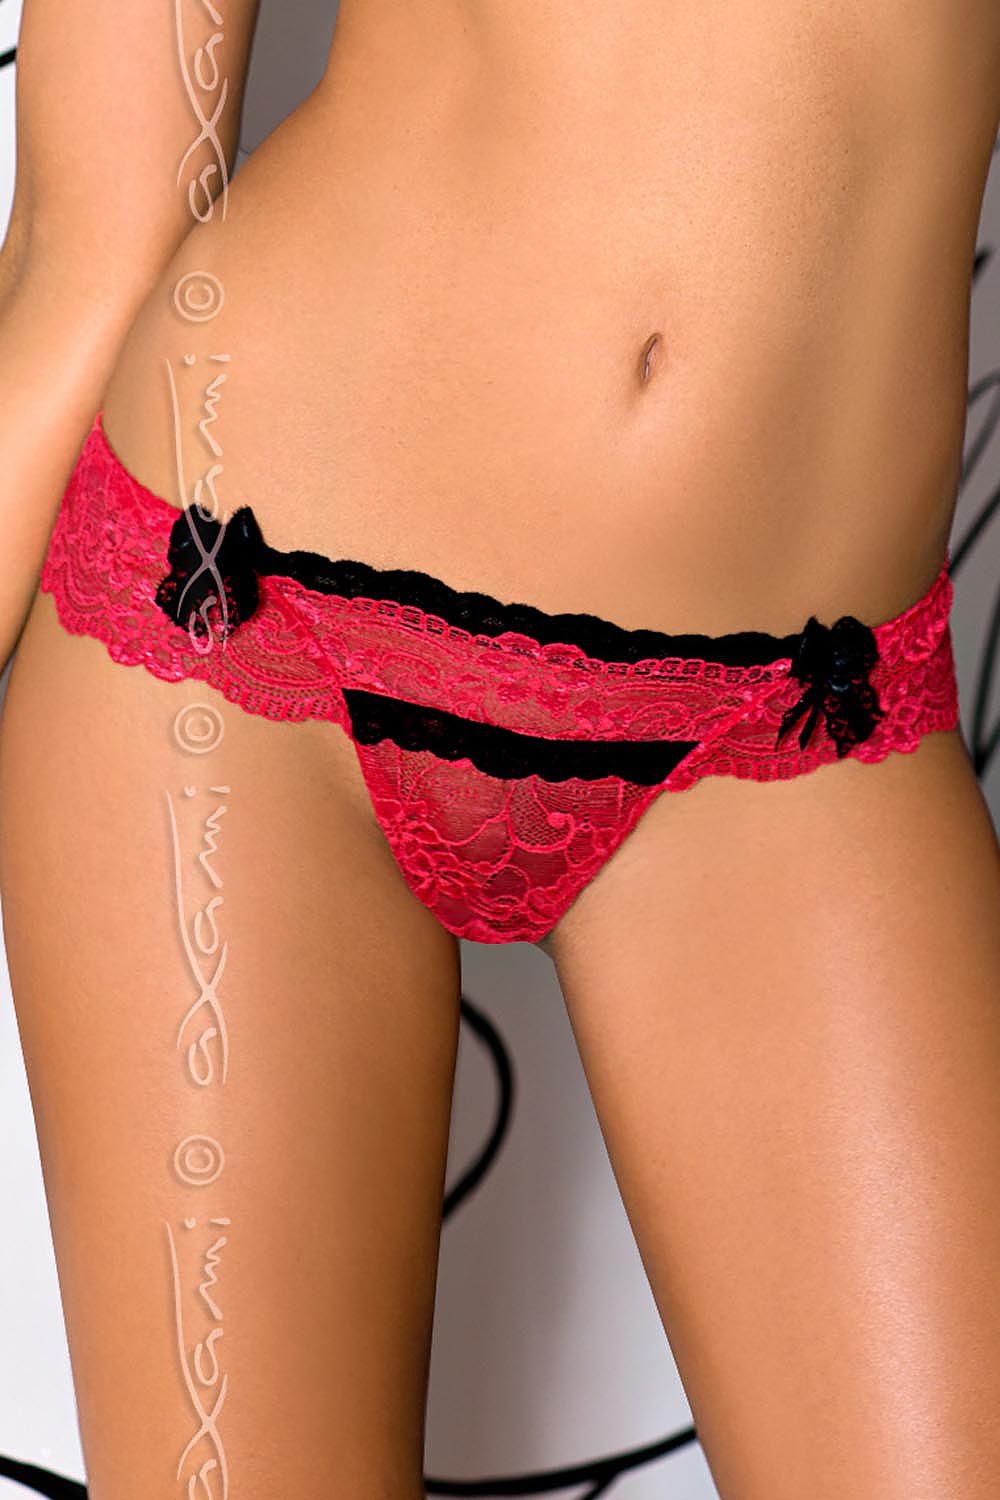
Coral Sensual Thong with Black Accents for Elegant Comfort
Sensual ladies thong. Warm coral colour will beautifully emphasize the smoothness of your skin, and black, contrasting accessories will catch your eye. Cotton 7 % Spandex 16 % polyamide 77 % Size Hips width L 95-100 cm M 89-94 cm S 83-88 cm XL 101-106 cm
Brand: Axami
Category: Apparel & Accessories > Clothing > Lingerie > Women's Underpants > Thongs